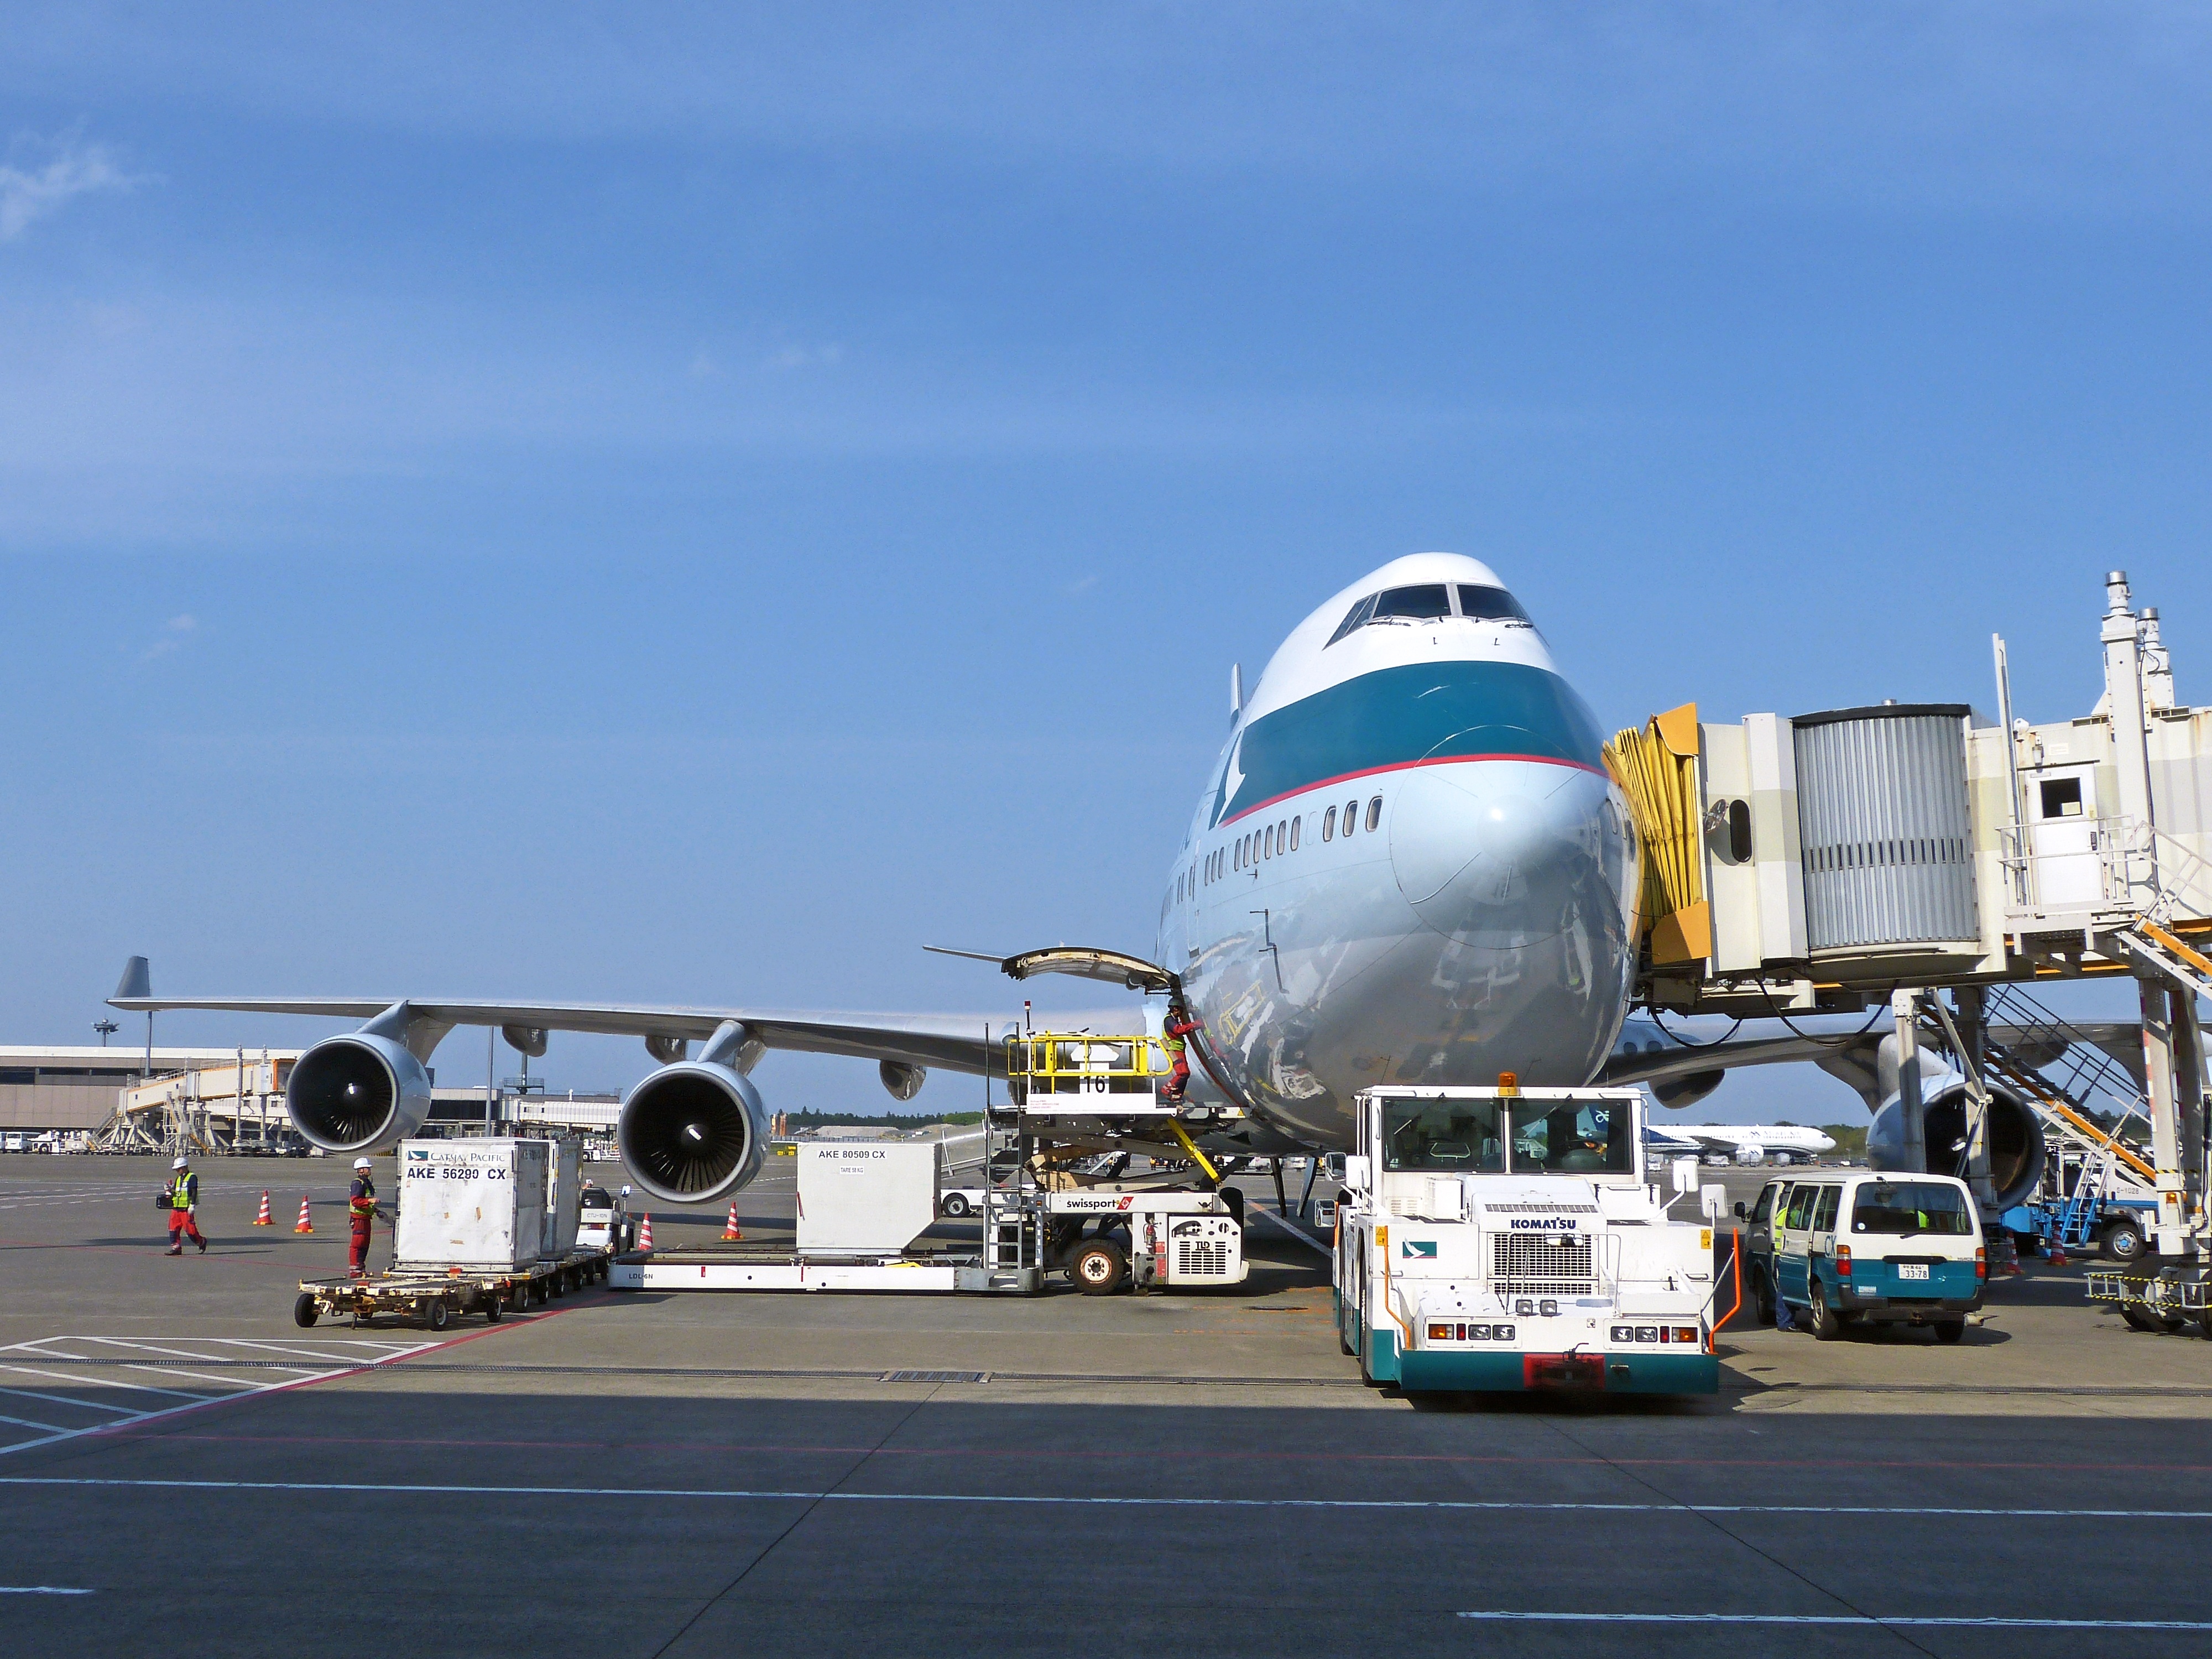
fly, airport, travel, airplane, plane, aircraft, jet, transportation, vehicle, airline, aviation, flight, trip, blue sky, infrastructure, airliner, commercial, airbus, landing, boeing, takeoff, loading, air force, jet aircraft, boeing 777, boeing 747, atmosphere of earth, wide body aircraft, airport apron, refuelling